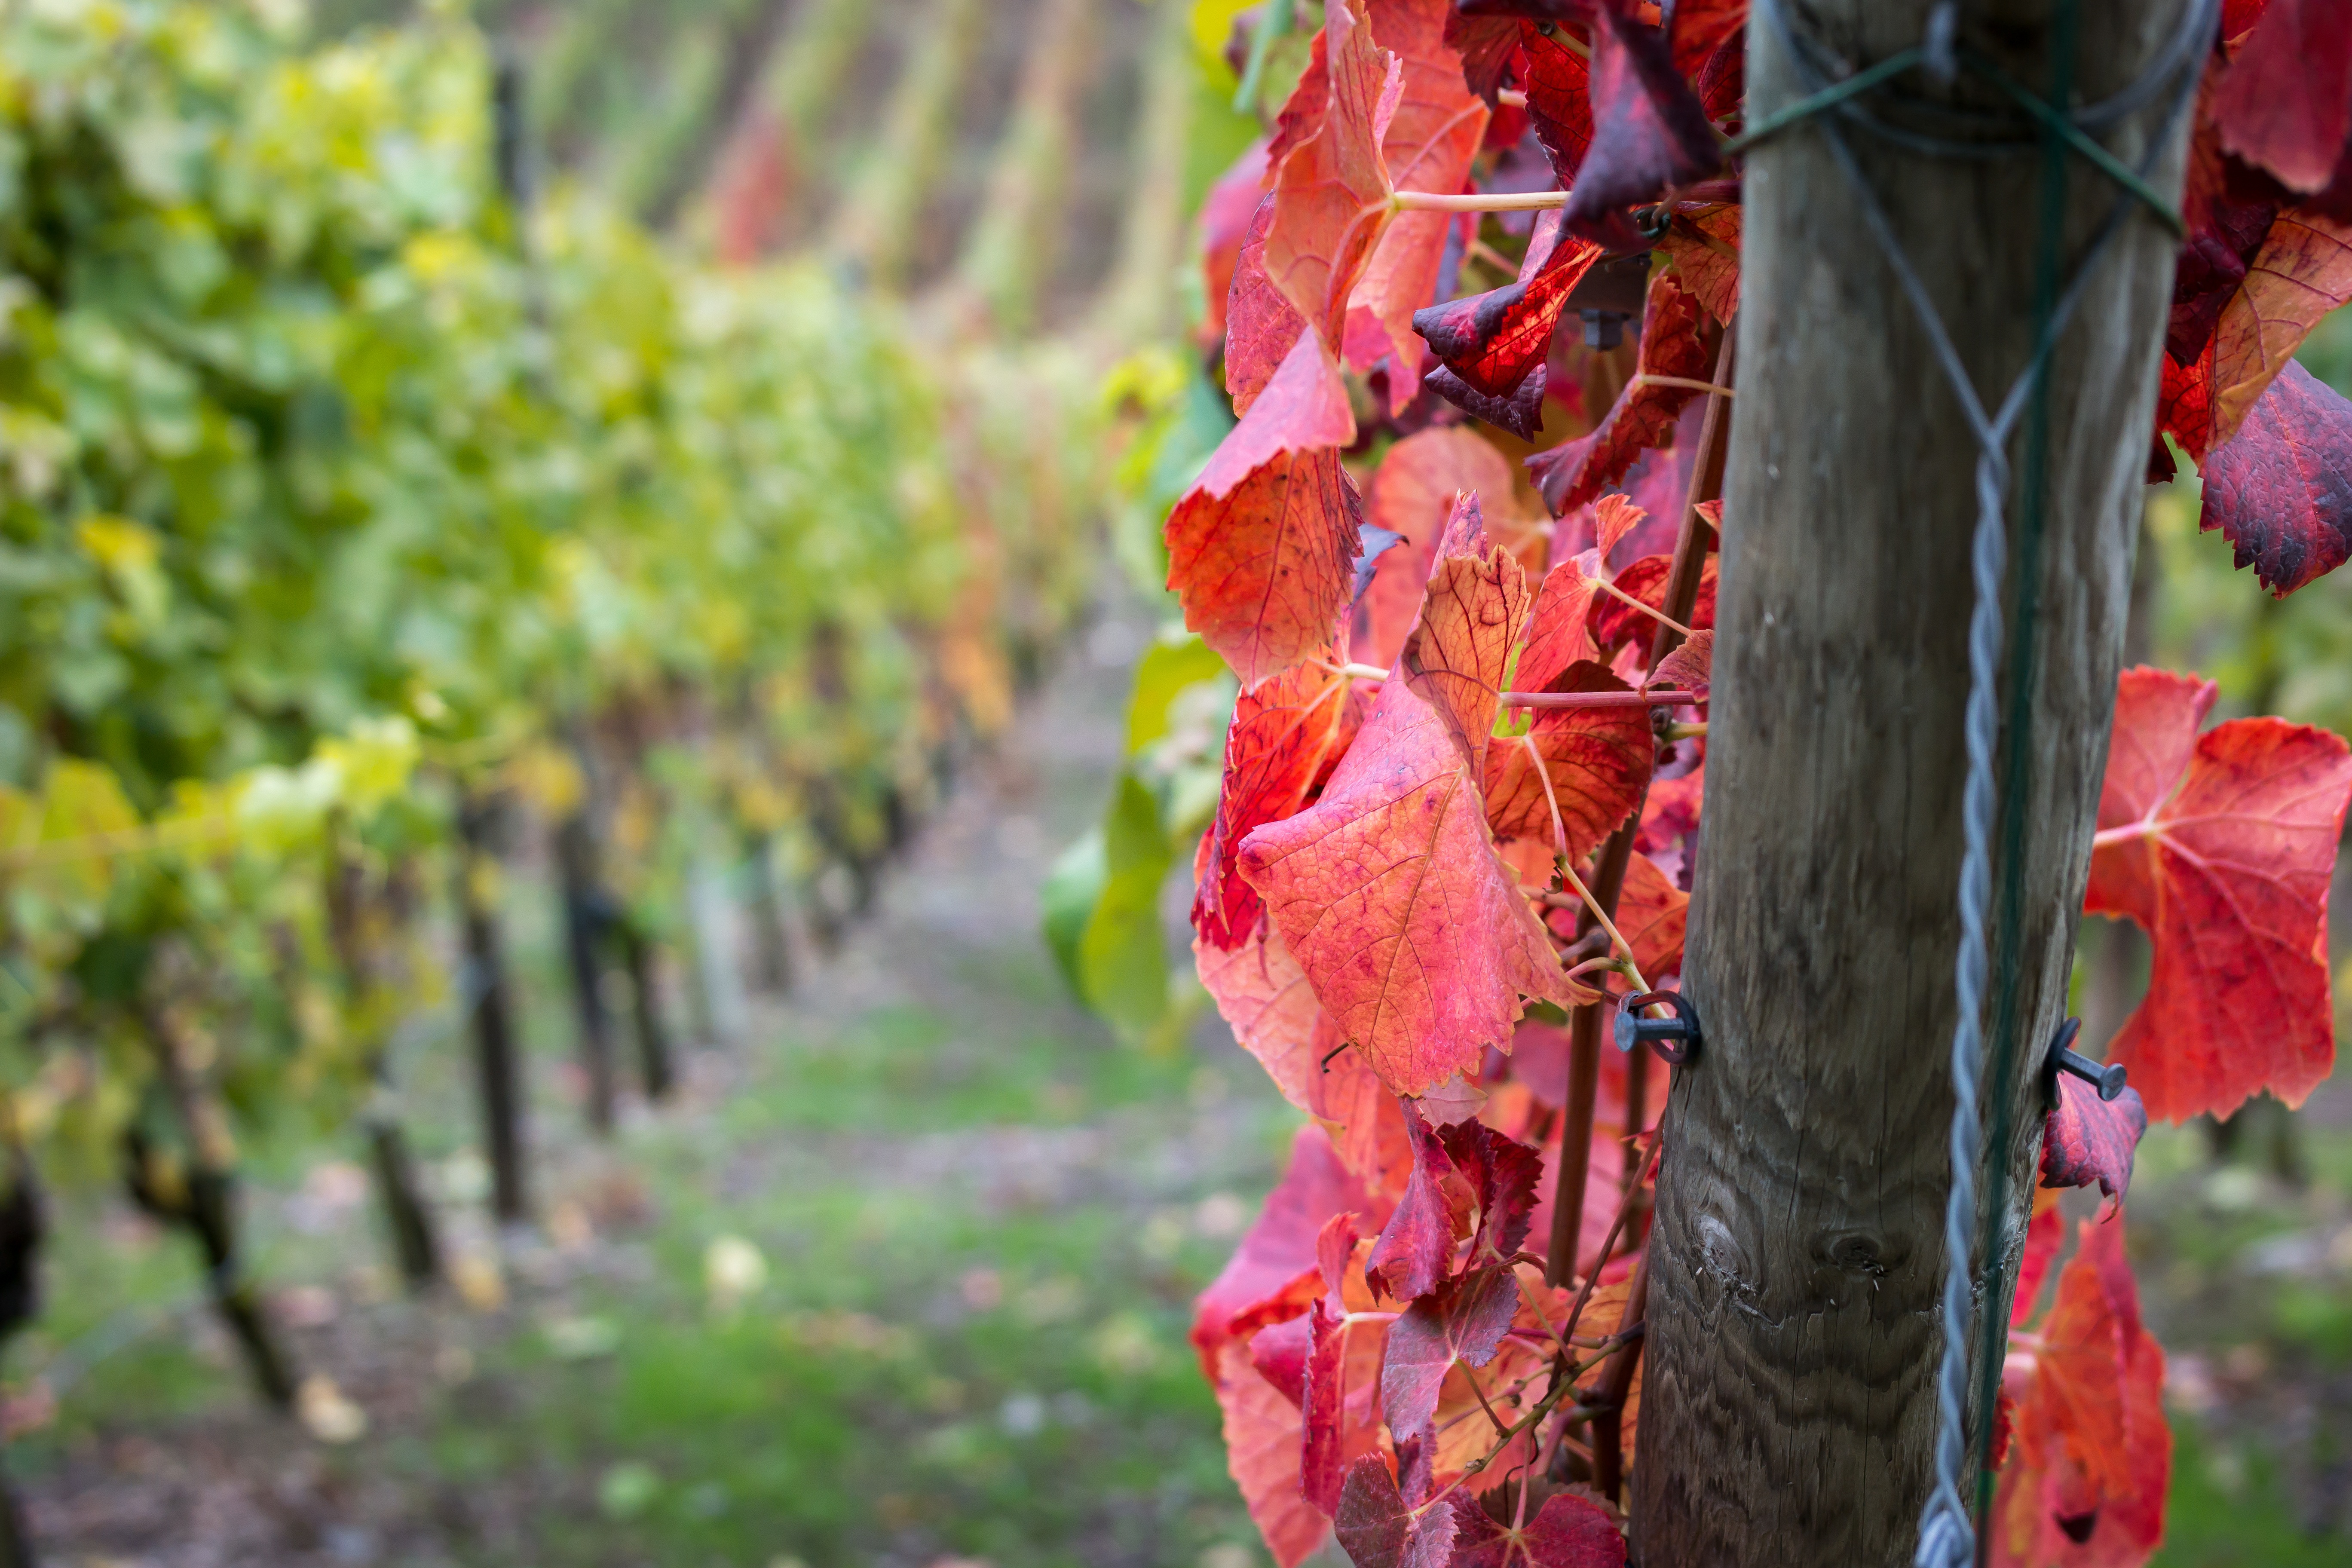
tree, plant, wood, vine, wine, leaf, flower, pile, spring, green, red, produce, color, autumn, agriculture, wood pile, flora, season, leaves, fall foliage, rebstock, wine leaf, flowering plant, ahr valley, land plant